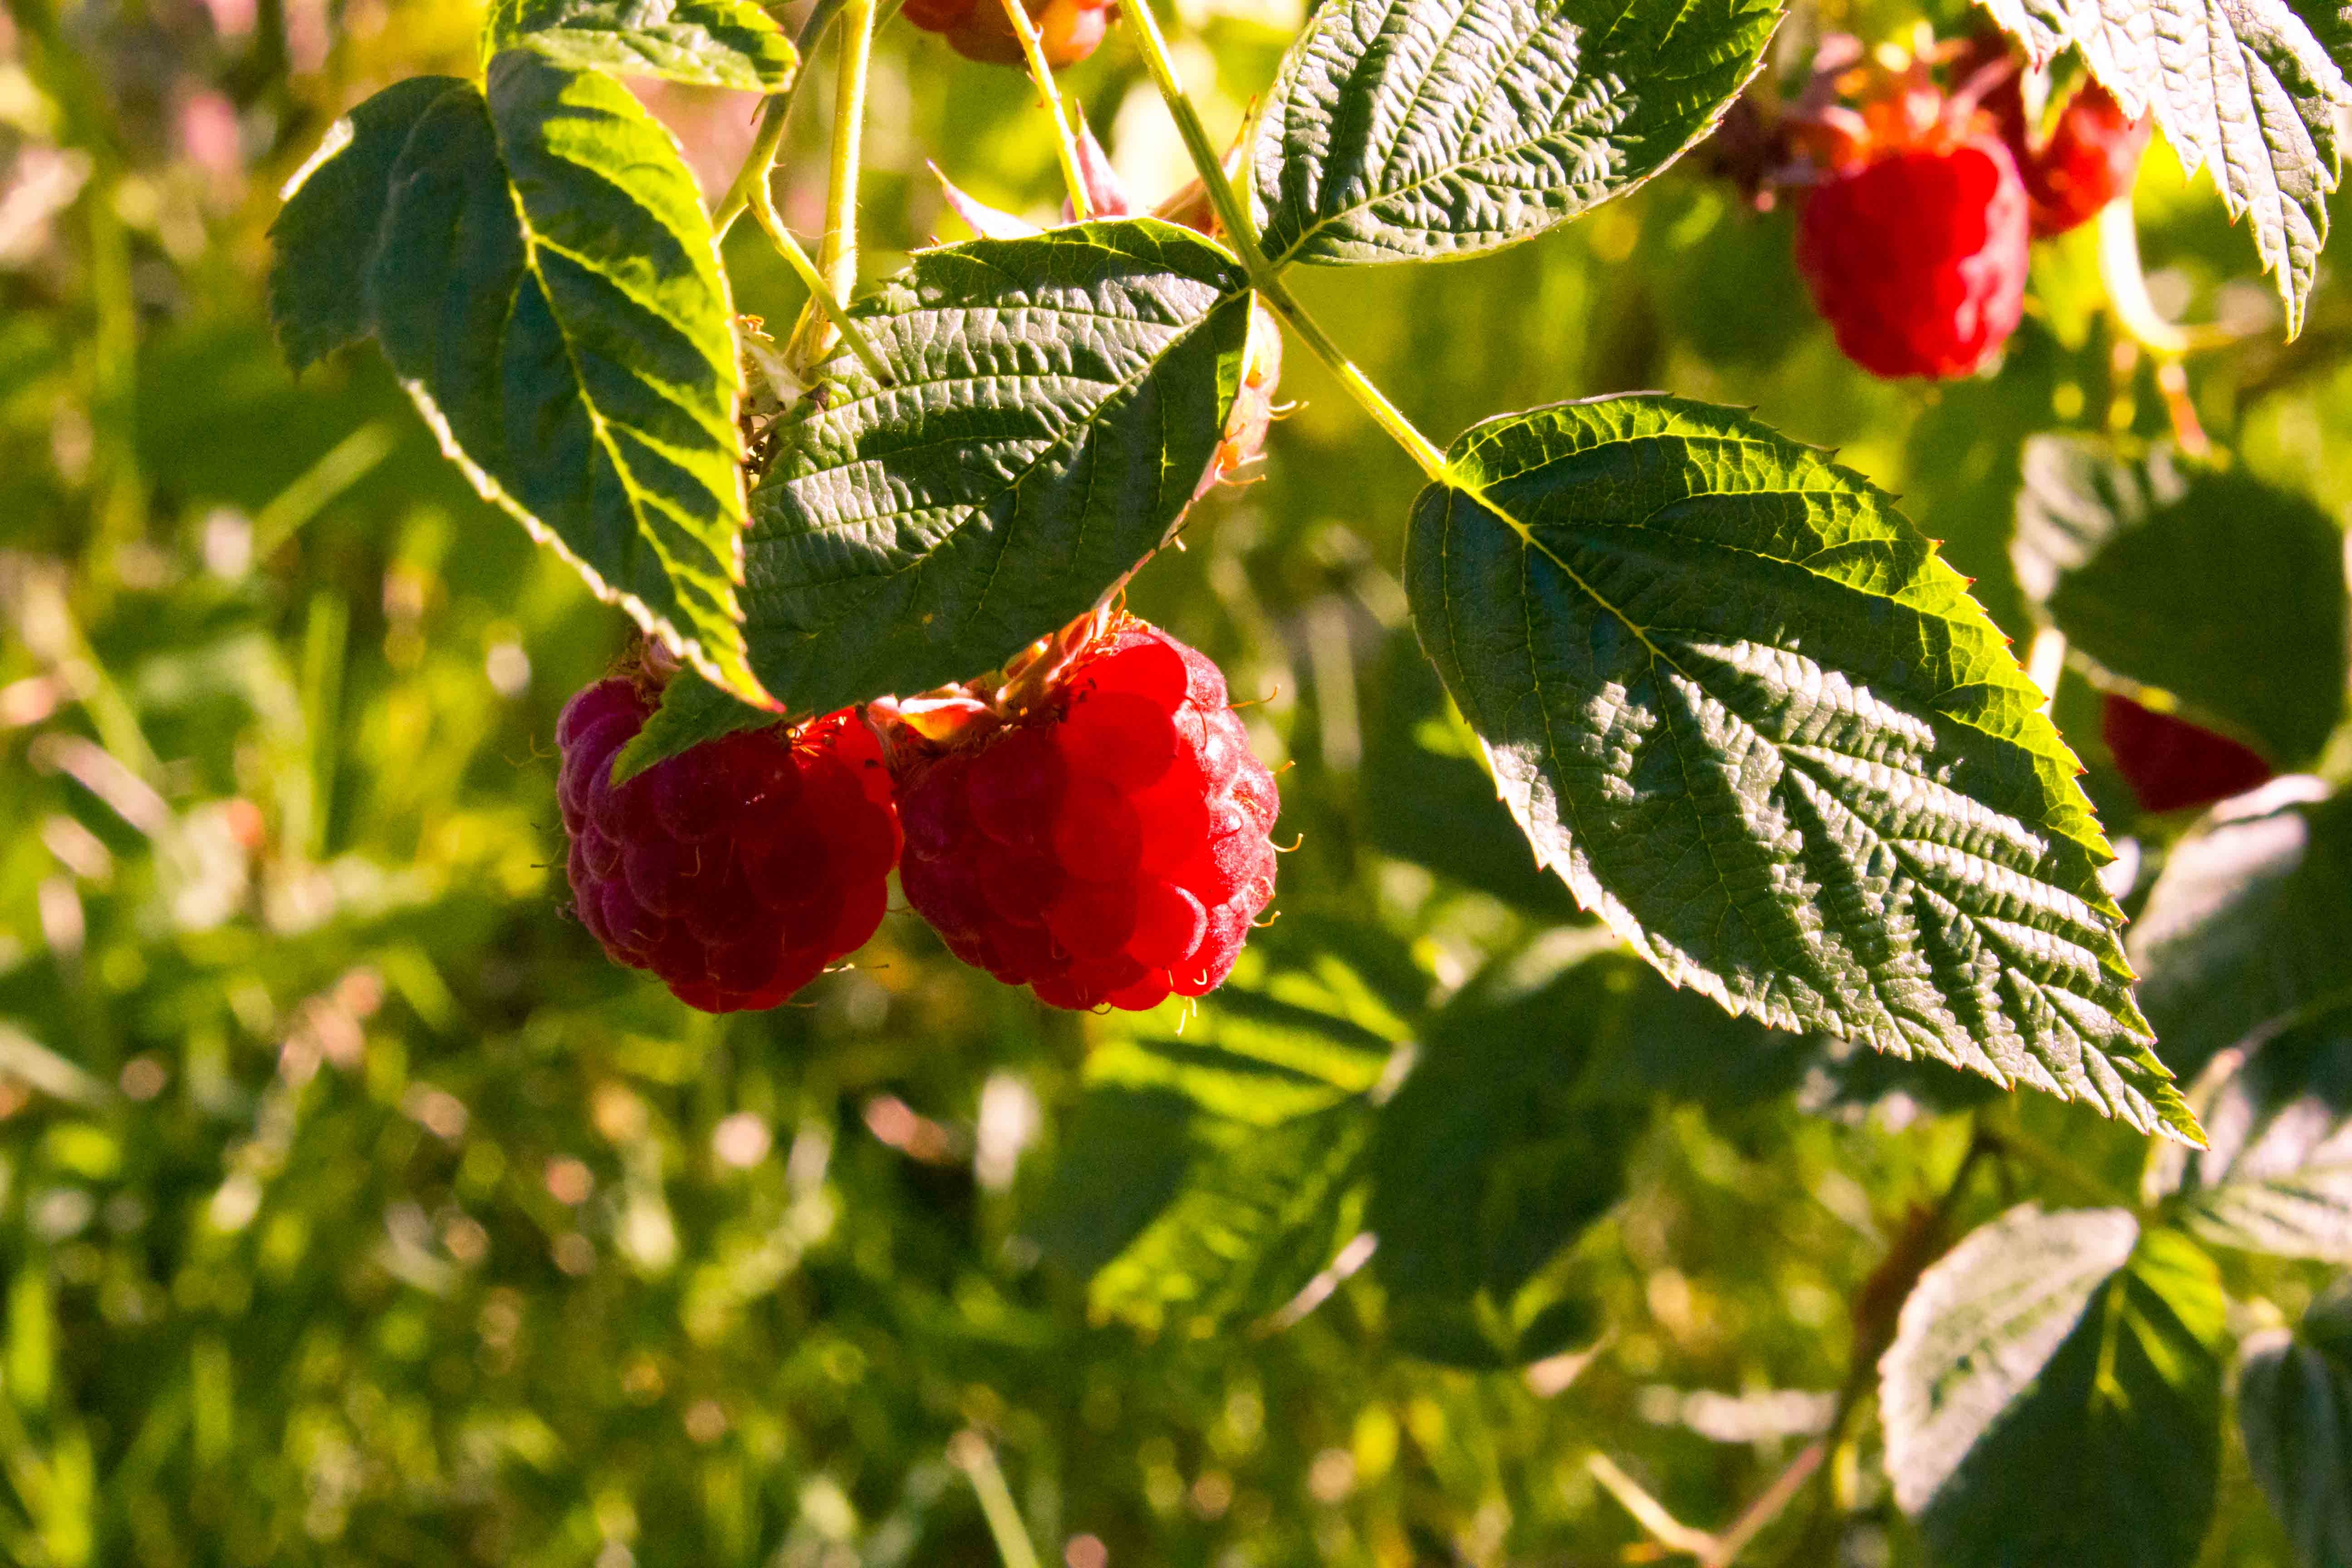
nature, branch, blossom, plant, sun, raspberry, fruit, berry, sweet, leaf, flower, rose, food, green, red, produce, evergreen, autumn, botany, flora, shrub, fruits, rose hip, macro photography, flowering plant, rose family, land plant, rose order